Roman Catholic Diocese of Allentown

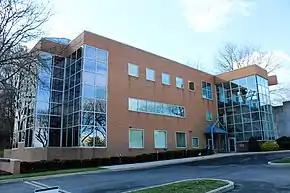
Pastoral Center, Allentown, Pennsylvania (2022)

The Diocese of Allentown is a Latin Church ecclesiastical jurisdiction, or diocese, of the Catholic Church in the Lehigh Valley region of Pennsylvania in the United States. It is a suffragan diocese in the ecclesiastical province of the metropolitan Archdiocese of Philadelphia.